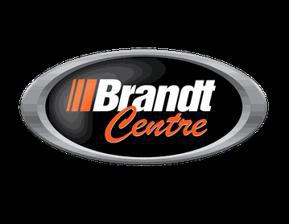
Building: Brandt Centre
Country: Canada
Year built: 1977
Multi-use indoor arena in Regina, Saskatchewan Brandt Centre The Brandt Brandt Centre Location within Saskatchewan Show map of Saskatchewan Brandt Centre Location within Canada Show map of Canada Former names Regina Agridome (1977-2005) Location 1700 Elphinstone Street Regina, SK Coordinates 50°27′1″N 104°38′15″W / 50.45028°N 104.63750°W / 50.45028; -104.63750 Owner City of Regina Operator Regina Exhibition Association Ltd. Executive suites 35 Capacity 6,000 Construction Broke ground 1975 Built 1975–1977 Opened October 2, 1977 Renovated 2007 Expanded 2007 Construction cost C$ 7.7 million ($36 million in 2023 dollars ) Architect Phillips Barrat General contractor Warren Cochrane Tenants Regina Pats ( WHL ) (1977–present) Regina Rage ( LFL Canada ) (2012) Website https://www.realdistrict.ca/venues/brandt-centre/ Brandt Centre (formerly the Regina Agridome ) is an indoor arena at REAL District in Regina , Saskatchewan . Built in 1977, it is the home arena for the WHL 's Regina Pats . It is owned by the city of Regina and operated by the Regina Exhibition Association Ltd. (REAL). History The Brandt Centre before hockey season. The venue has hosted various sporting events, including curling and hockey events, as well as concerts and other events. Beginning in 2012, it was home to the Regina Rage of the Legends Football League 's Canadian division. Opened in 1977 as the Agridome, it was renamed Brandt Centre after the city sold naming rights to Regina-based farm equipment manufacturer Brandt Group. In January 2015, the arena introduced a new scoreboard with ten video displays. Costing over $3 million, it is the largest suspended scoreboard in the province. The arena underwent renovations in preparation for the 2018 Memorial Cup, including improvements to its boards, dressing rooms, and lighting. The city contributed $1 million in funding towards these upgrades. Major events Brandt Centre has hosted multiple Memorial Cup tournaments, including the 1980 (co-hosted with Brandon, Manitoba ), 2001 , and 2018 editions. It co-hosted the 2010 World Junior Ice Hockey Championships with SaskTel Centre in Saskatoon. It has hosted multiple Scotties Tournament of Hearts and Montana's Brier curling tournaments, most recently hosting them in 2008 and 2024 respectively. In 2017, Brandt Centre hosted the Skate Canada International . In March 2023, All Elite Wrestling (AEW) broadcast Collision from Brandt Centre, marking the promotion's first-ever televised event in Saskatchewan. Concerts The arena hosted the 2013 Juno Awards . References